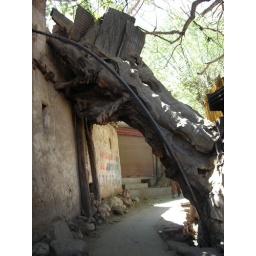
tree growing into a building in Leh